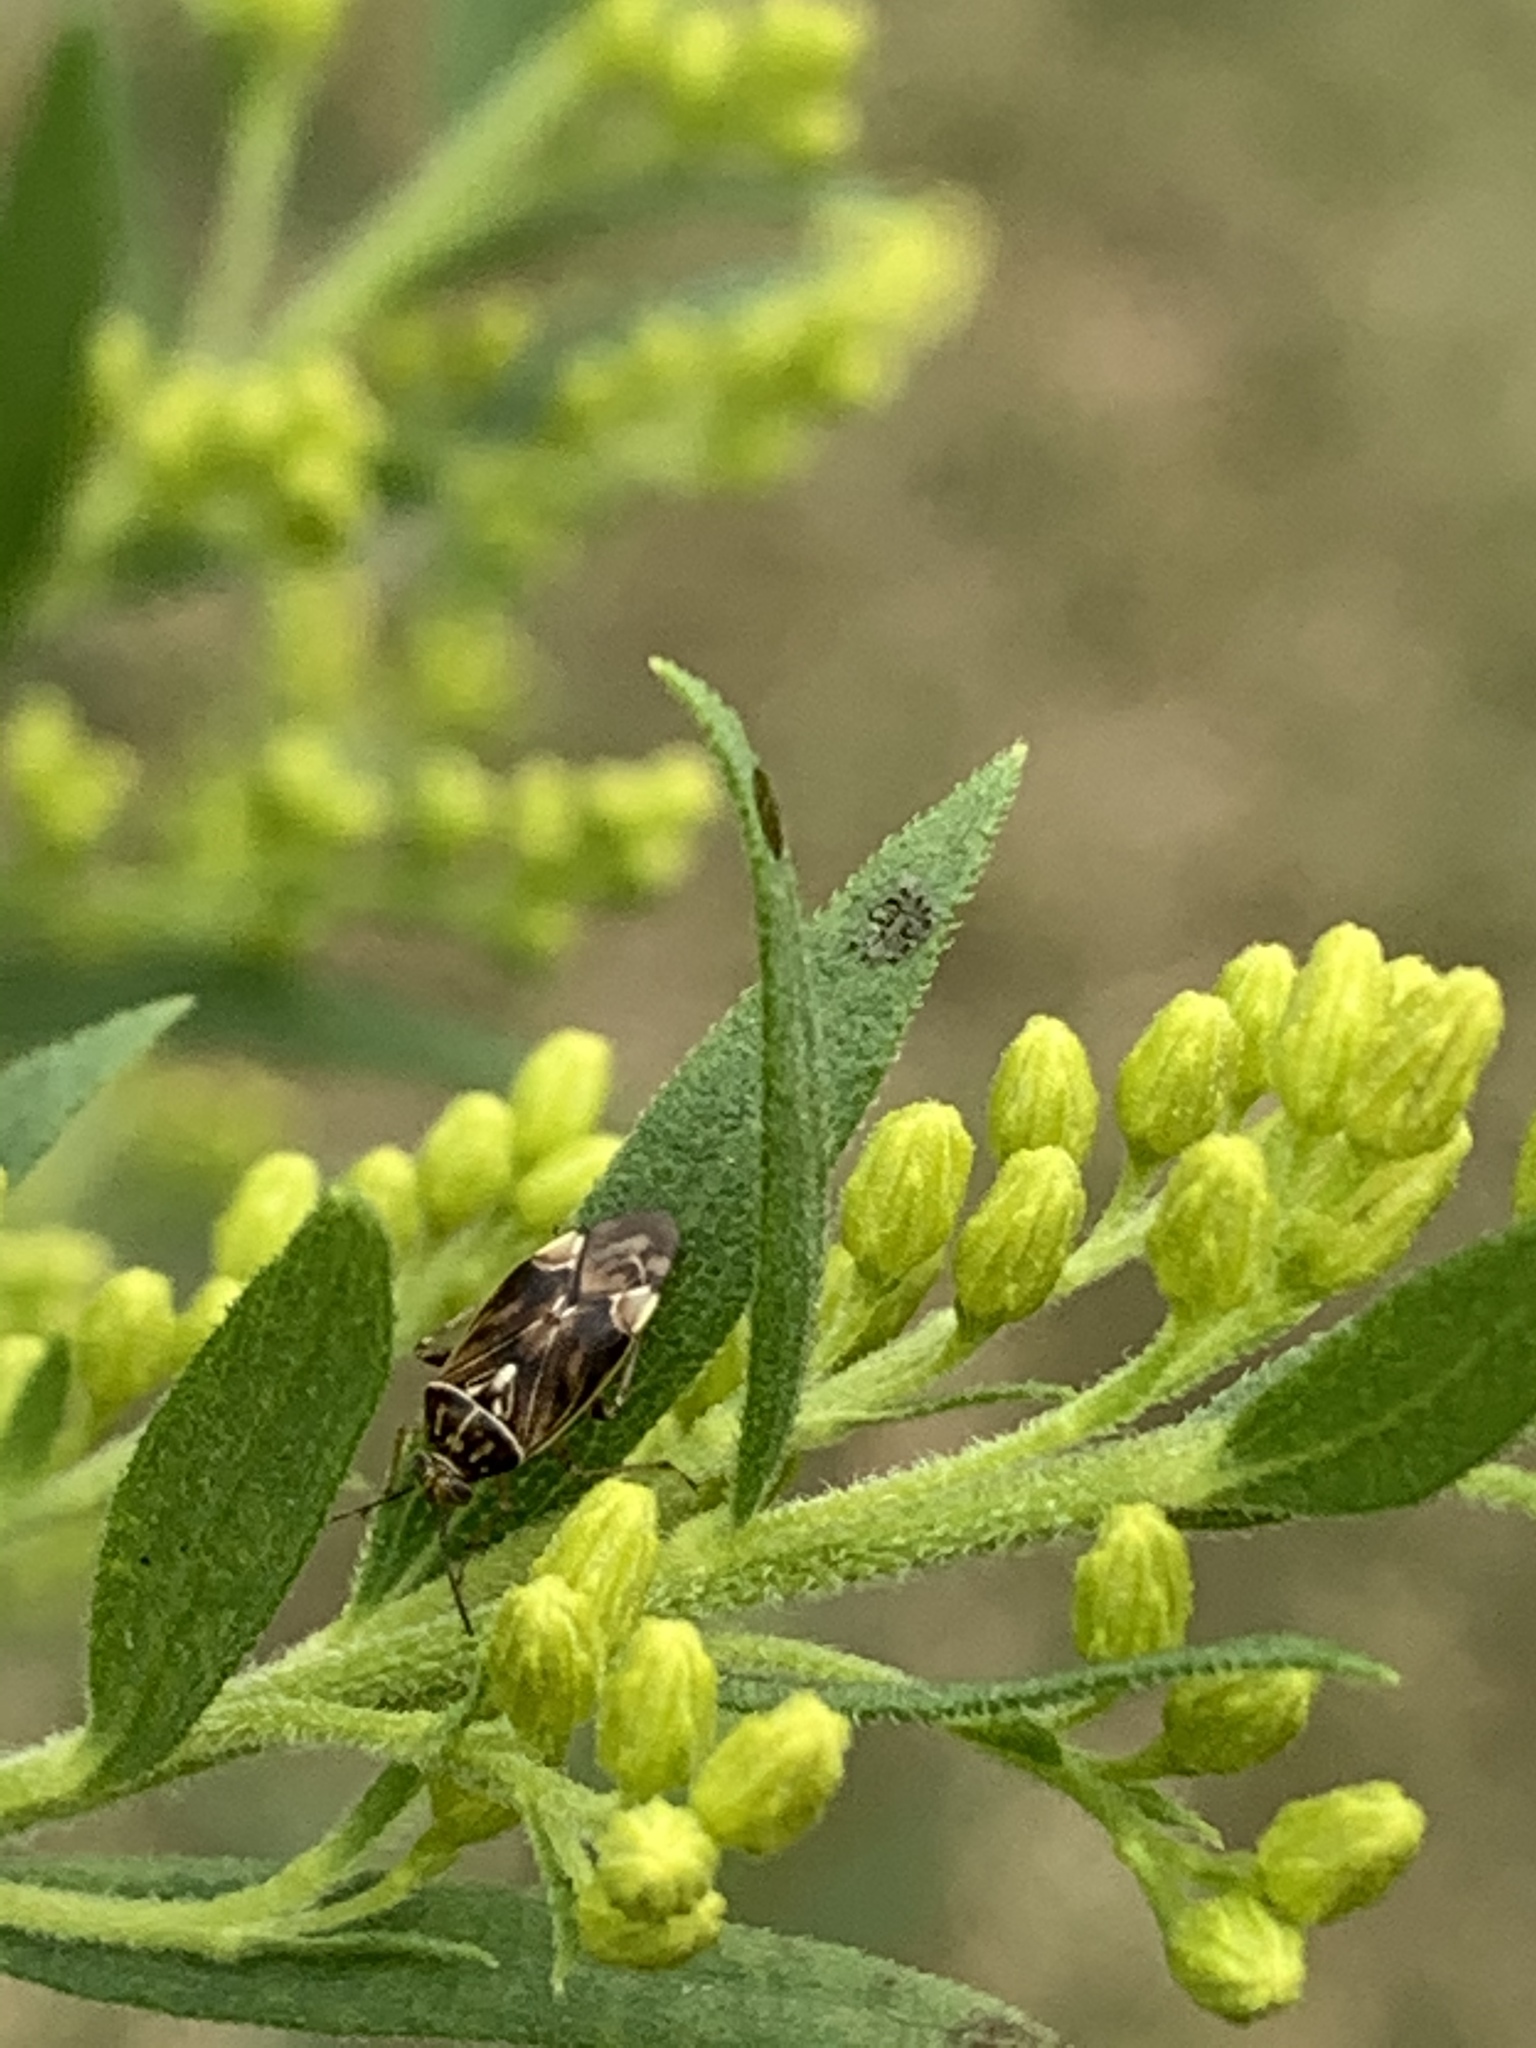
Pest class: lygus_bug